Arkham Asylum: A Serious House on Serious Earth

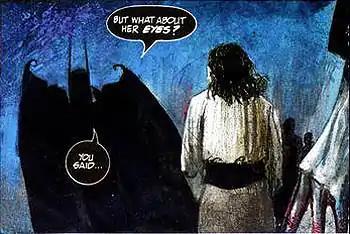
A panel from "Arkham Asylum", showing Dave McKean's artwork and letterer Gaspar Saladino's distinctive lettering treatment

Dave McKean drew the principal art and the cover art of the "Arkham Asylum" graphic novel with Morrison supplying their own thumbnail layouts to the artist as guide of how the author wanted the panels in each page to function coherently. In illustrating the story, McKean chose to blend paintings, drawings, photography, and mixed-media collage to come up with striking page designs, and dense symbols. The artist used symbolism, imagery, and surrealism, and many scenes involve the use of symbols to denote a particular psychological device. For example, a Greek inscription can be seen scratched on the doorway of Maxie Zeus's electroshock chamber, which translates into "Discover thyself"; much of the symbolism was later explained and expanded in the annotated script.